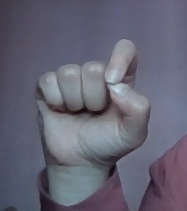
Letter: fa